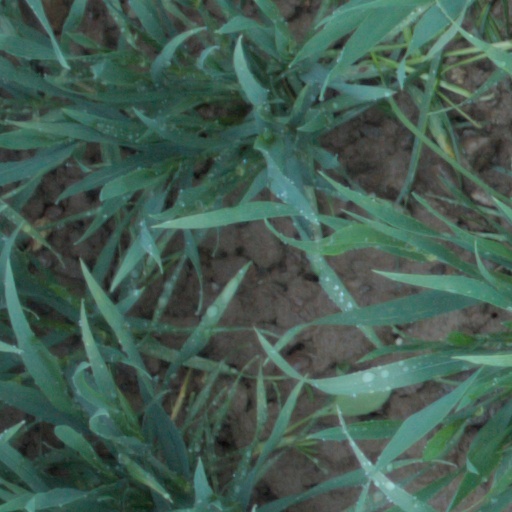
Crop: wheat